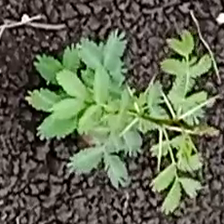
Weed species: Dwarf_cassia_(Chamaecrista pumila)